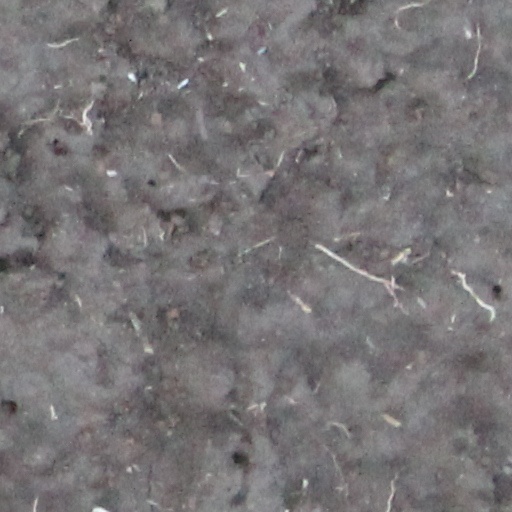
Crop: wheat